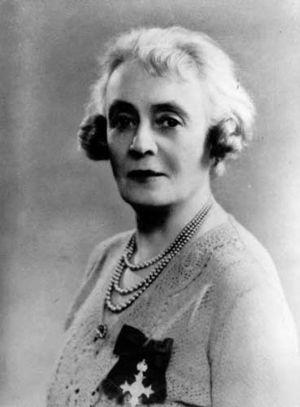
Bessie Mabel Rischbieth, née Earle est une militante féministe australienne.